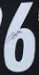
Number: 6